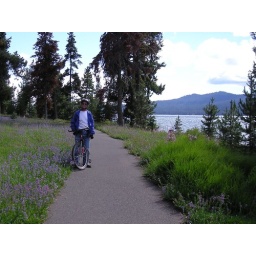
Start trip at Diamond Lake Oregon, we rode the Diamond Lake bike trail around the lake arfter driving up from home